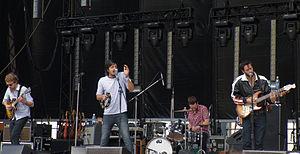
Young the Giant est un groupe de rock indépendant américain, originaire d'Irvine, en Californie. Formé en 2004, le groupe rassemble Sameer Gadhia, Jacob Tilley, Eric Cannata, Payyam Doostzadeh, et François Comtois. Anciennement connu sous le nom de The Jakes, Young the Giant est signé sous le label Roadrunner Records en 2009, et sort son album éponyme en 2010. Les deux premiers singles du groupe, My Body et Cough Syrup, atteignent le top 5 du classement américain des chansons alternatives.